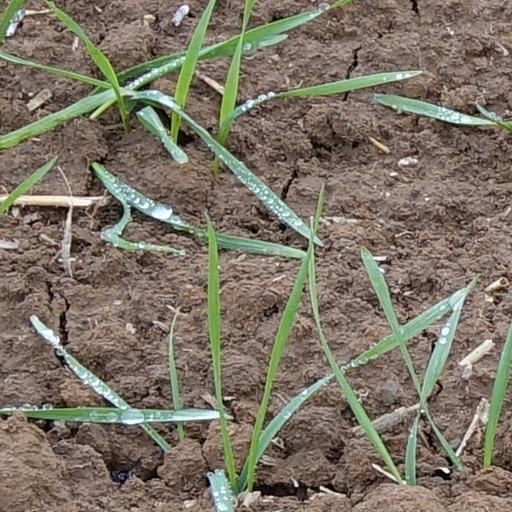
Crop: wheat